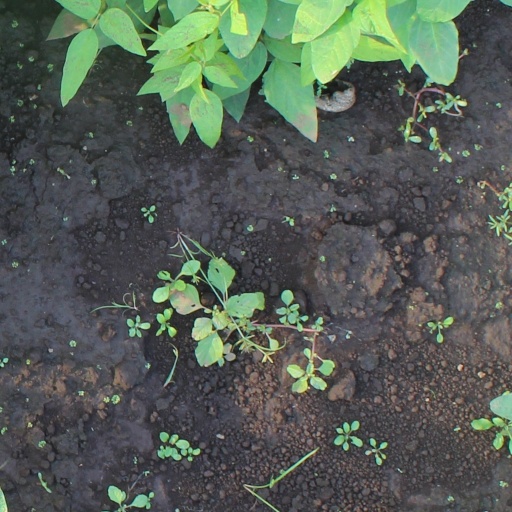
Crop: soybean